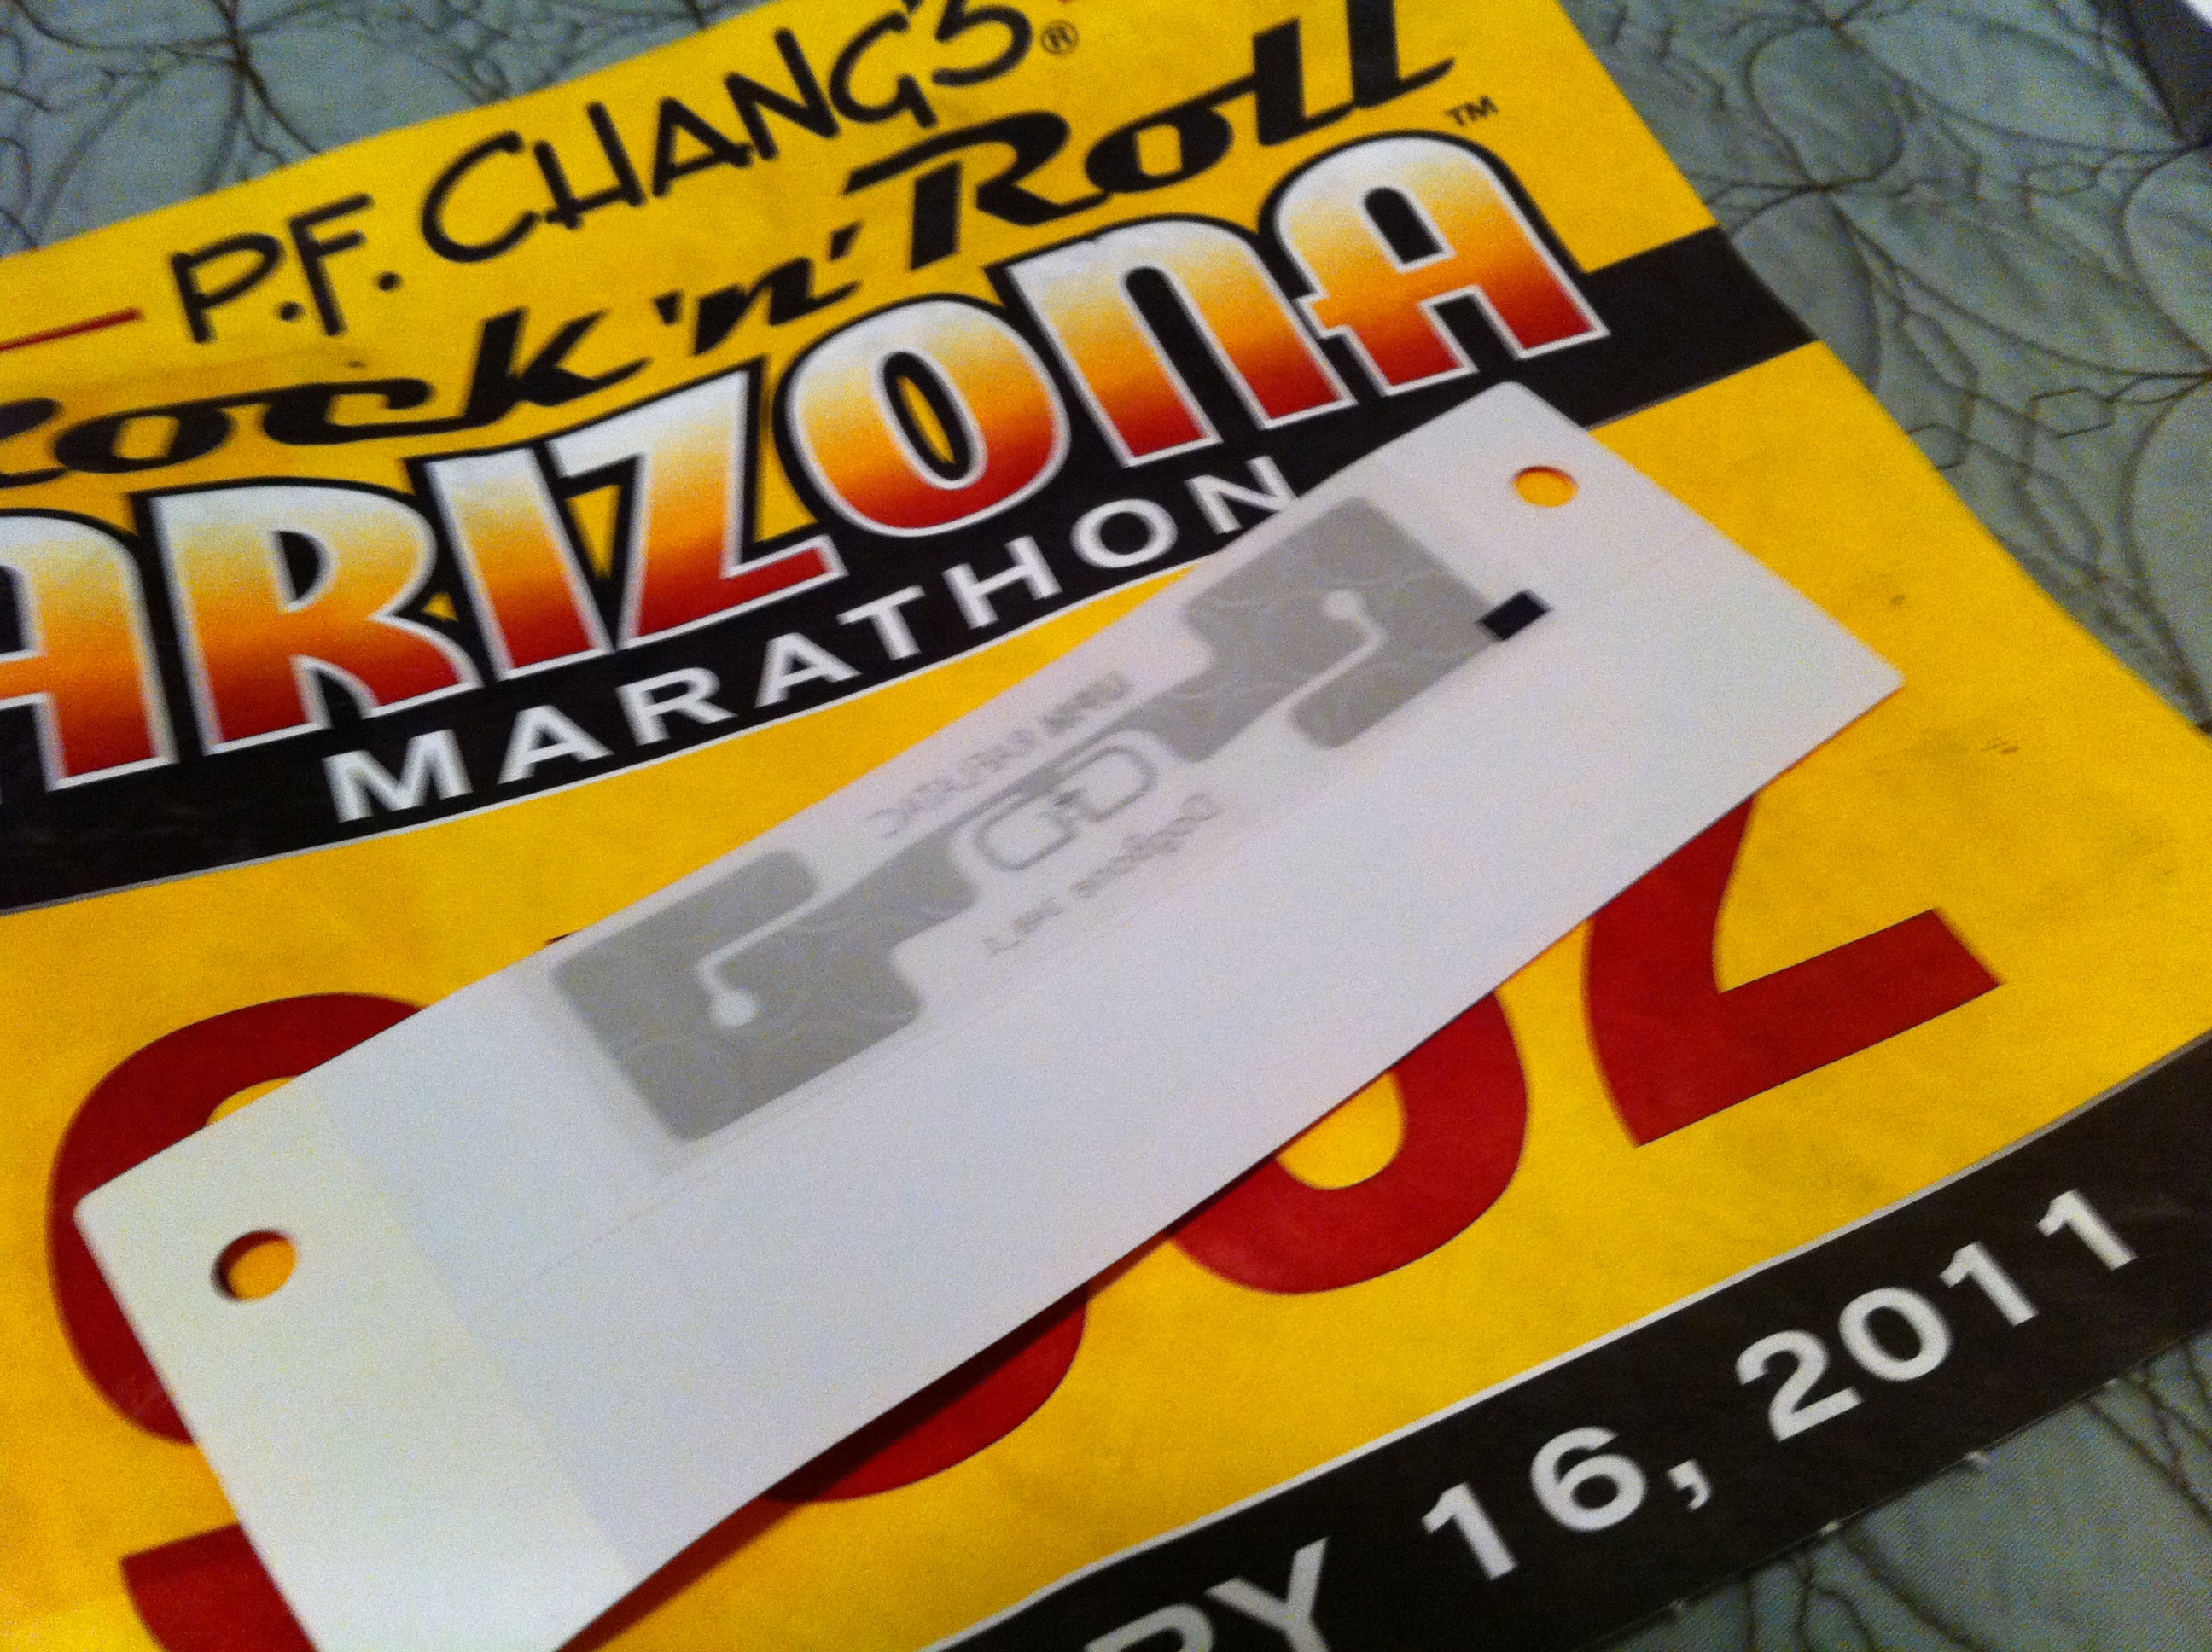
technology, running, advertising, yellow, label, font, automotive exterior